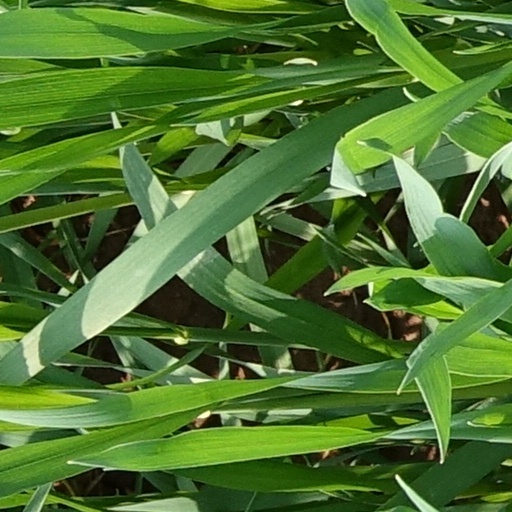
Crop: wheat